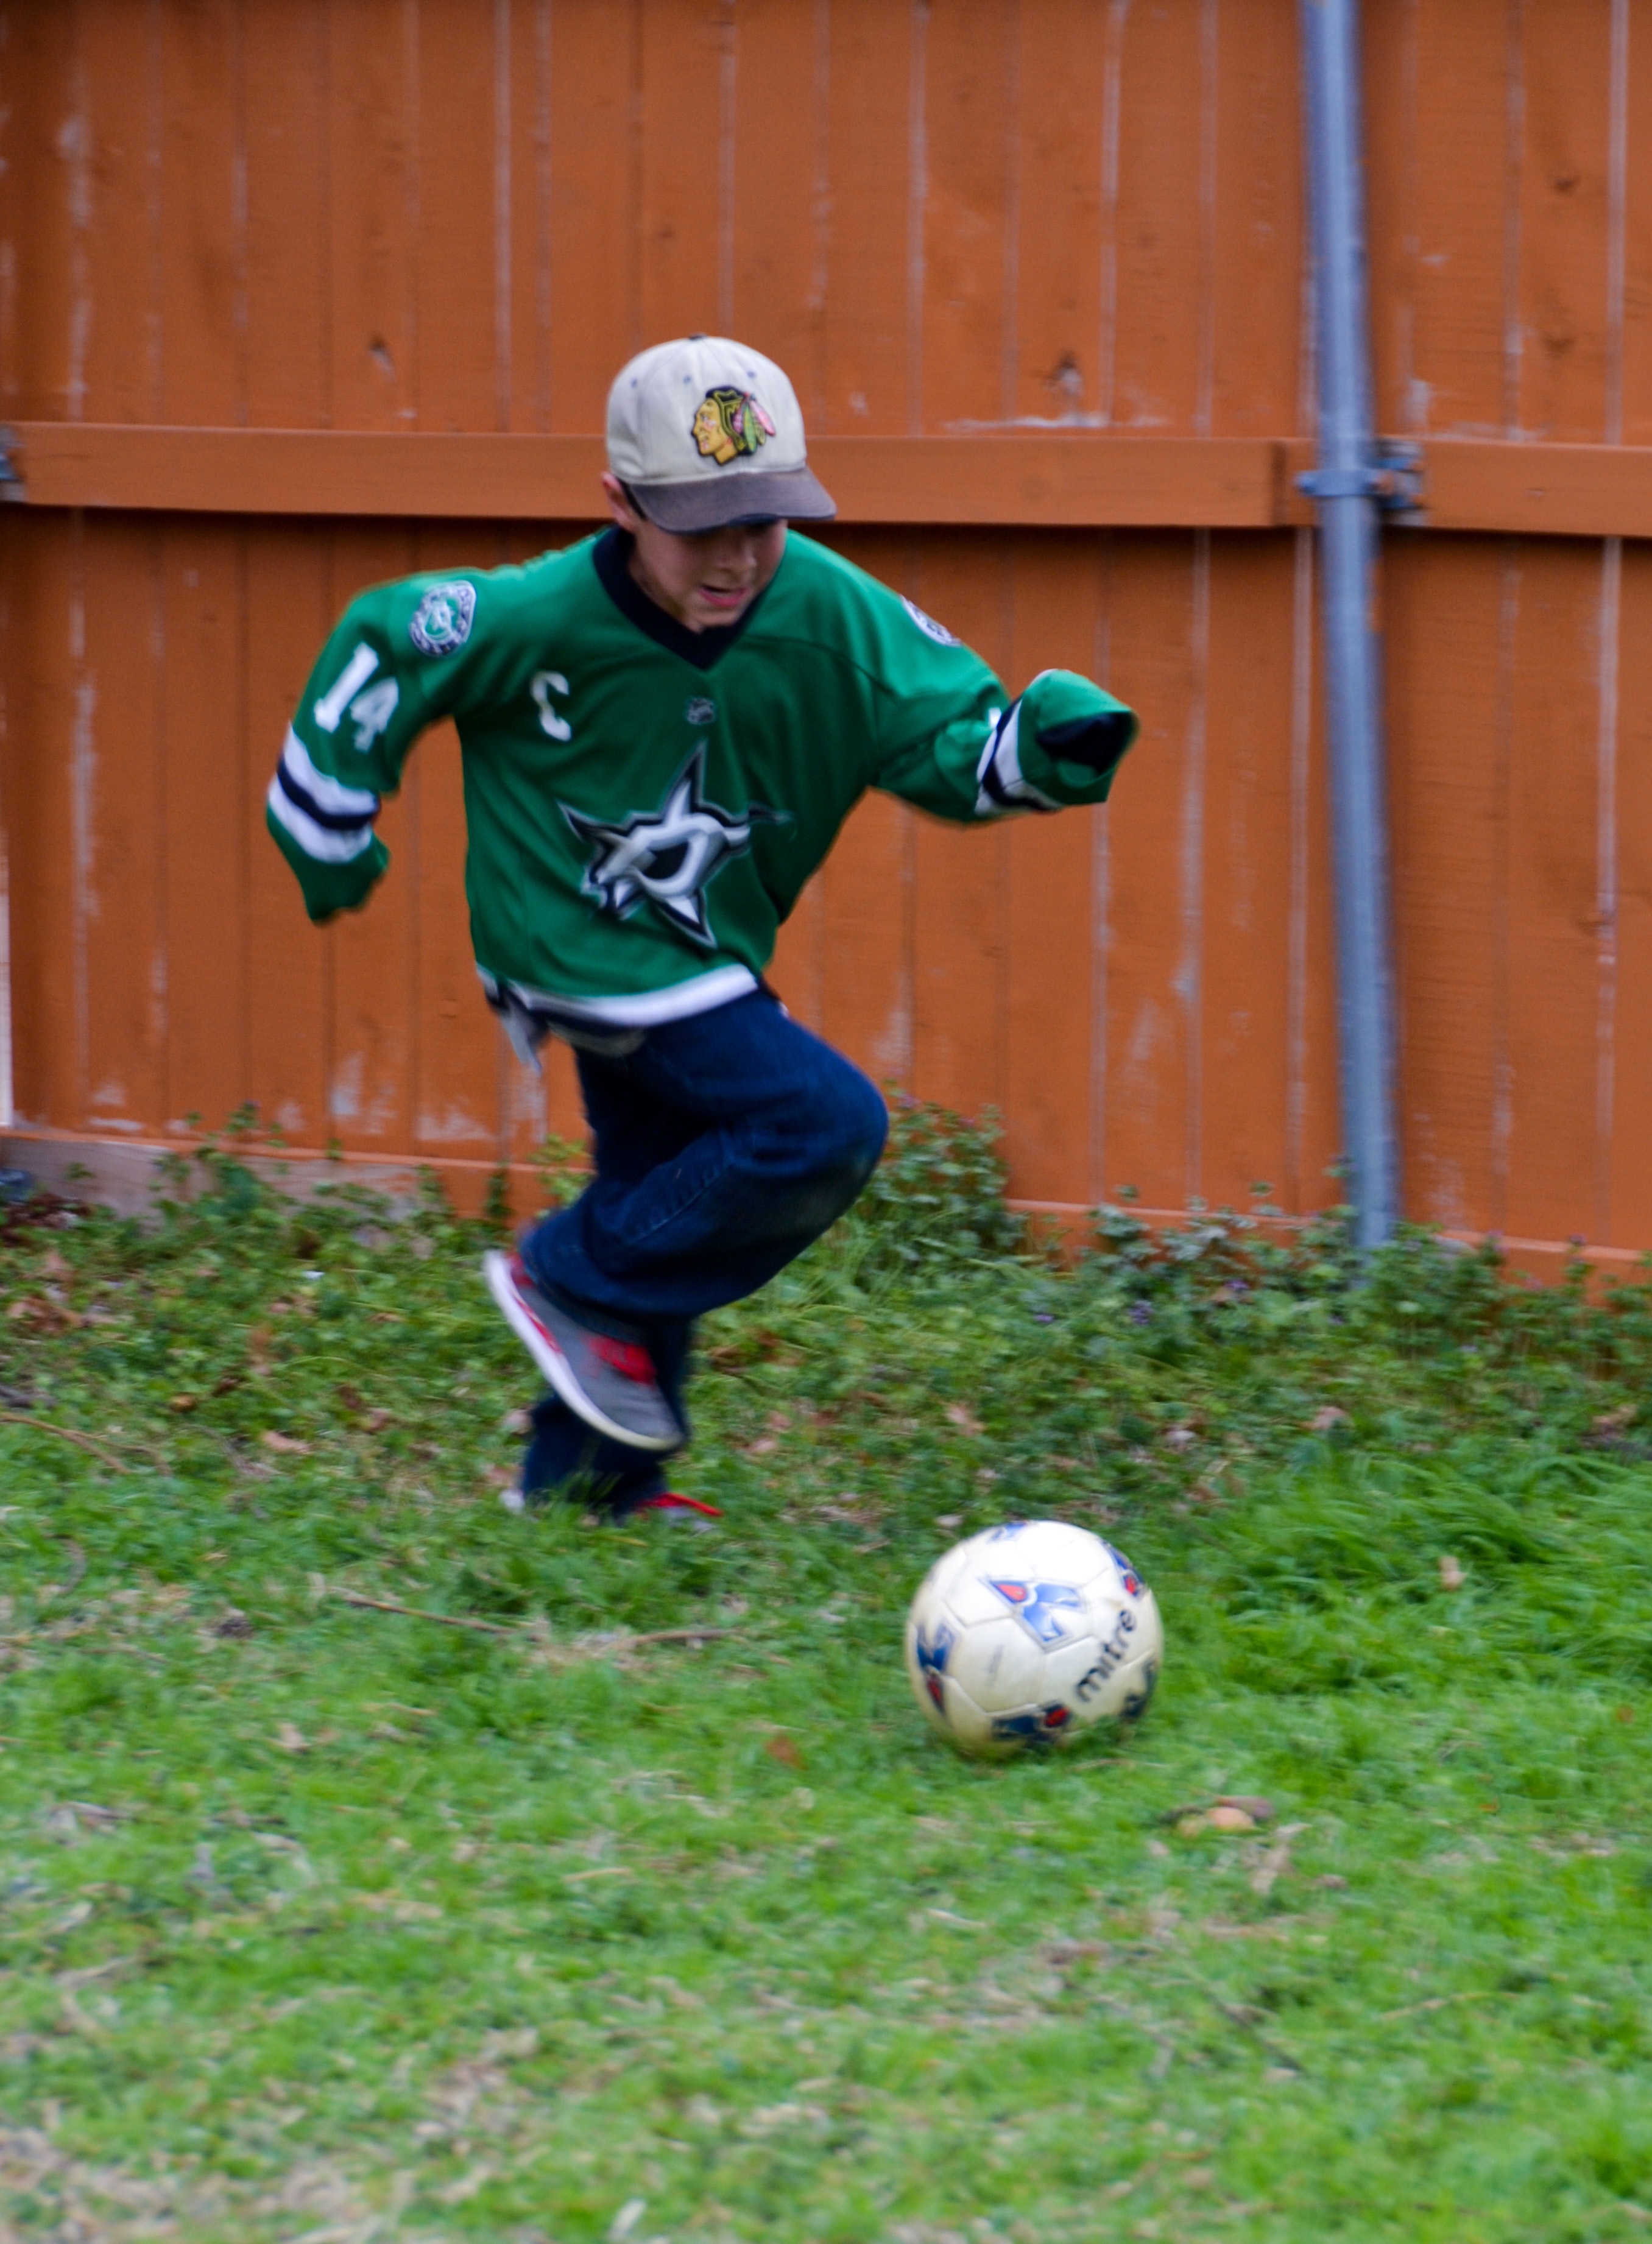
player, football player, sports, soccer, ball, ball game, play, kick